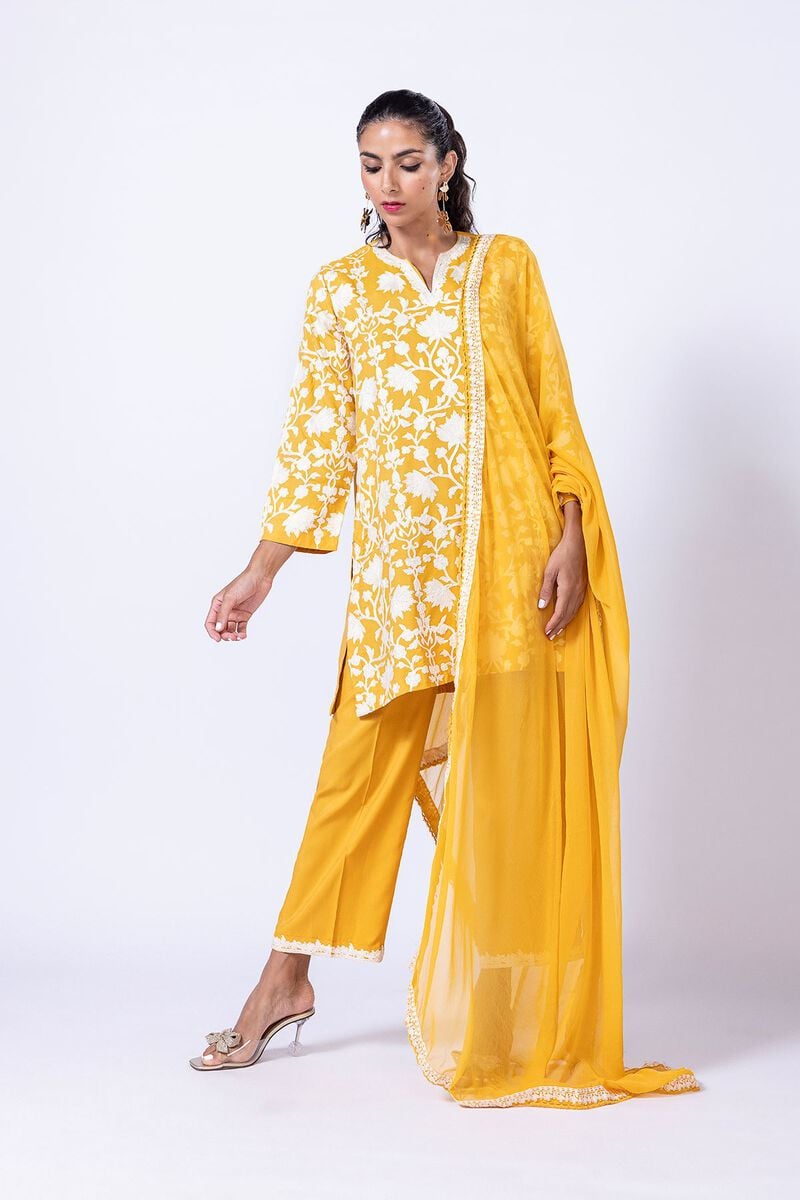
yellow multi embroidered choli set